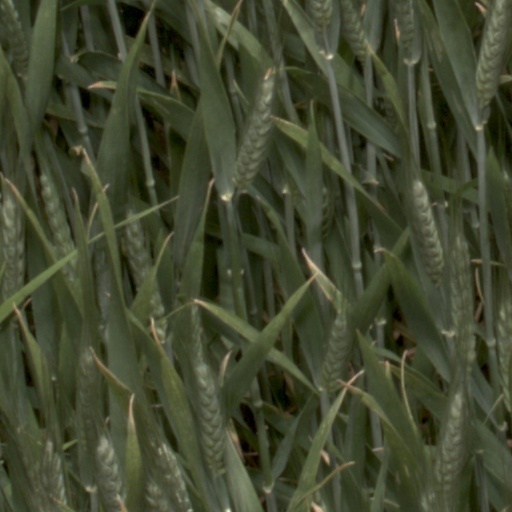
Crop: wheat